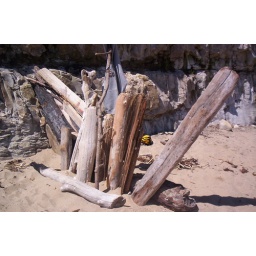
we stumbled upon this lovely wind blocking wall at the beach